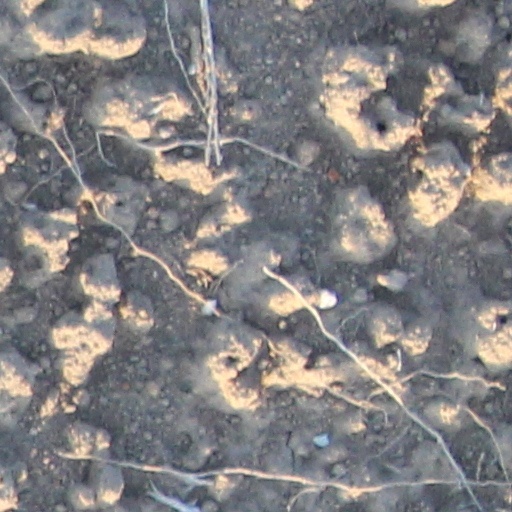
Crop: wheat